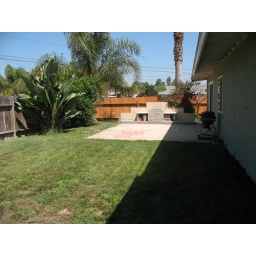
BIG backyard! Built in grill, peach tree, lemon tree, orange tree